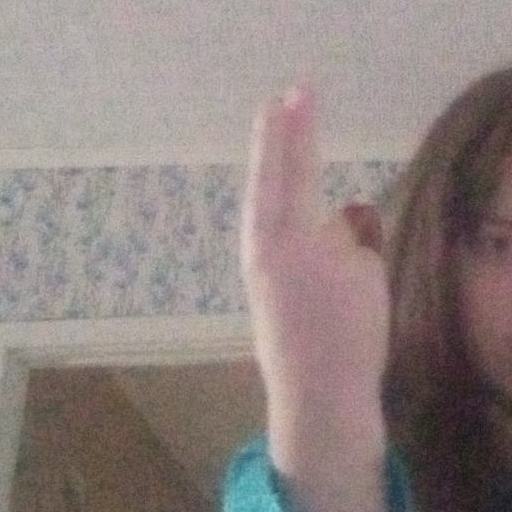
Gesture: two_up_inverted